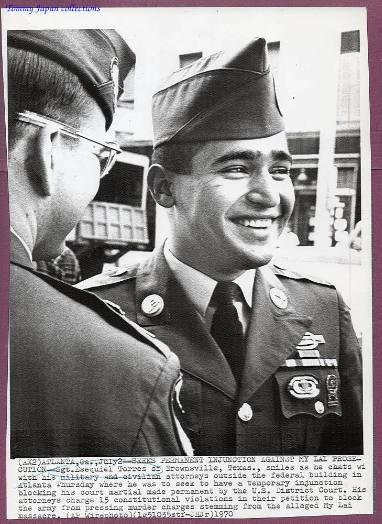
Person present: No